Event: Ecuador Earthquake
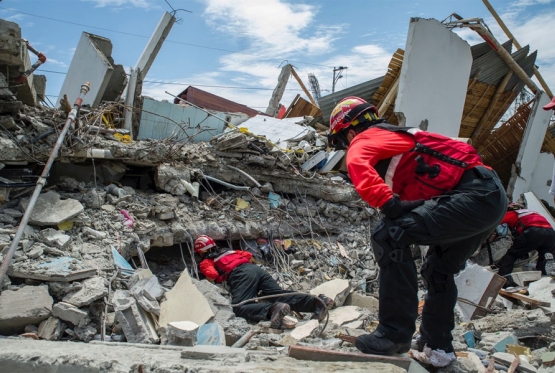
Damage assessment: damage